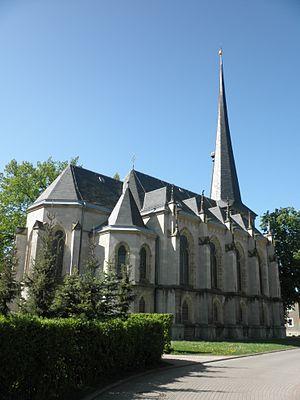
Vieselbach est une banlieue d'Erfurt, en Allemagne, intégrée à la municipalité d'Erfurt depuis le 1ᵉʳ juillet 1994. Elle se trouve à 7 km à l'est du centre-ville et comptait 2 170 habitants au 31 décembre 2015.